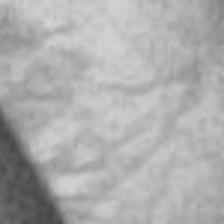
Label: faces